Harry and the Potters discography

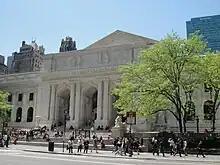
The band recorded their first full-length live album at the New York Public Library (as pictured)

Live at the New York Public Library is the first live album from wizard rock and indie rock band, Harry and the Potters. It was released in June 2011. Exclusively released as a long-playing vinyl record. Limited to 500 copies. It is also available as a digital download.